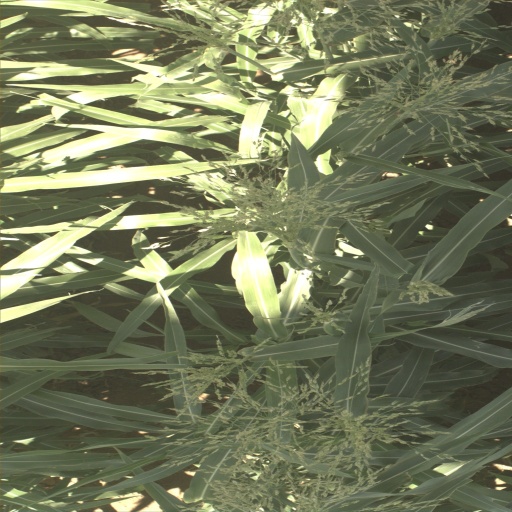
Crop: sorghum